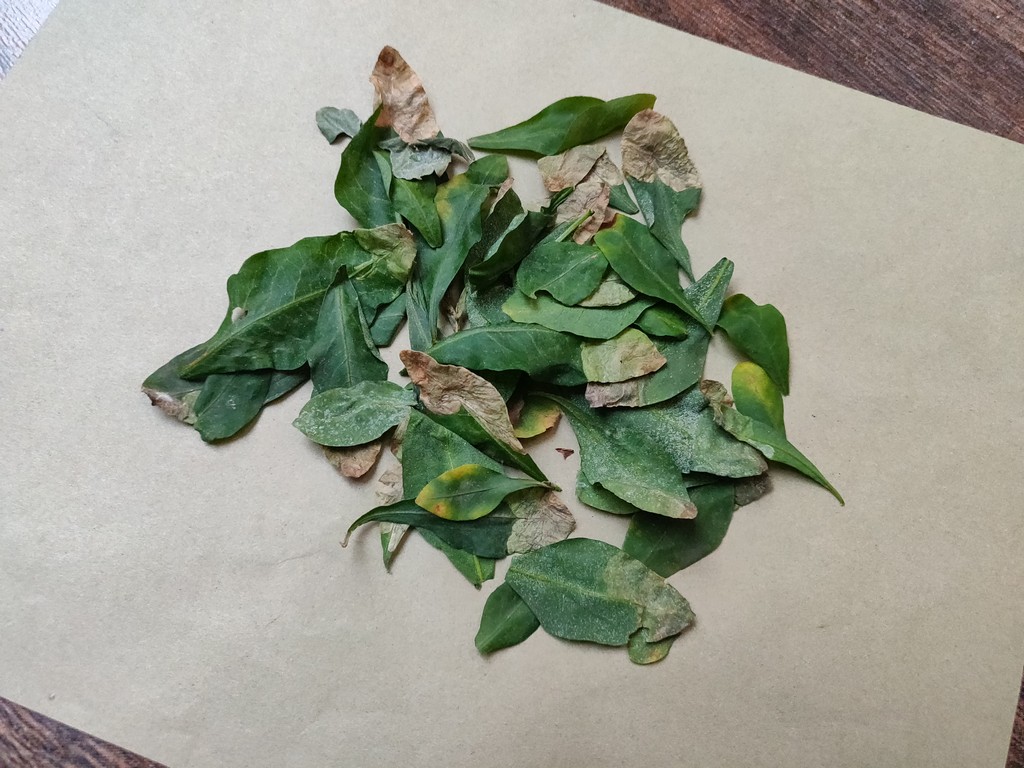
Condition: Unhealthy
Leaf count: multiple
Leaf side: unknown